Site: brandenburg
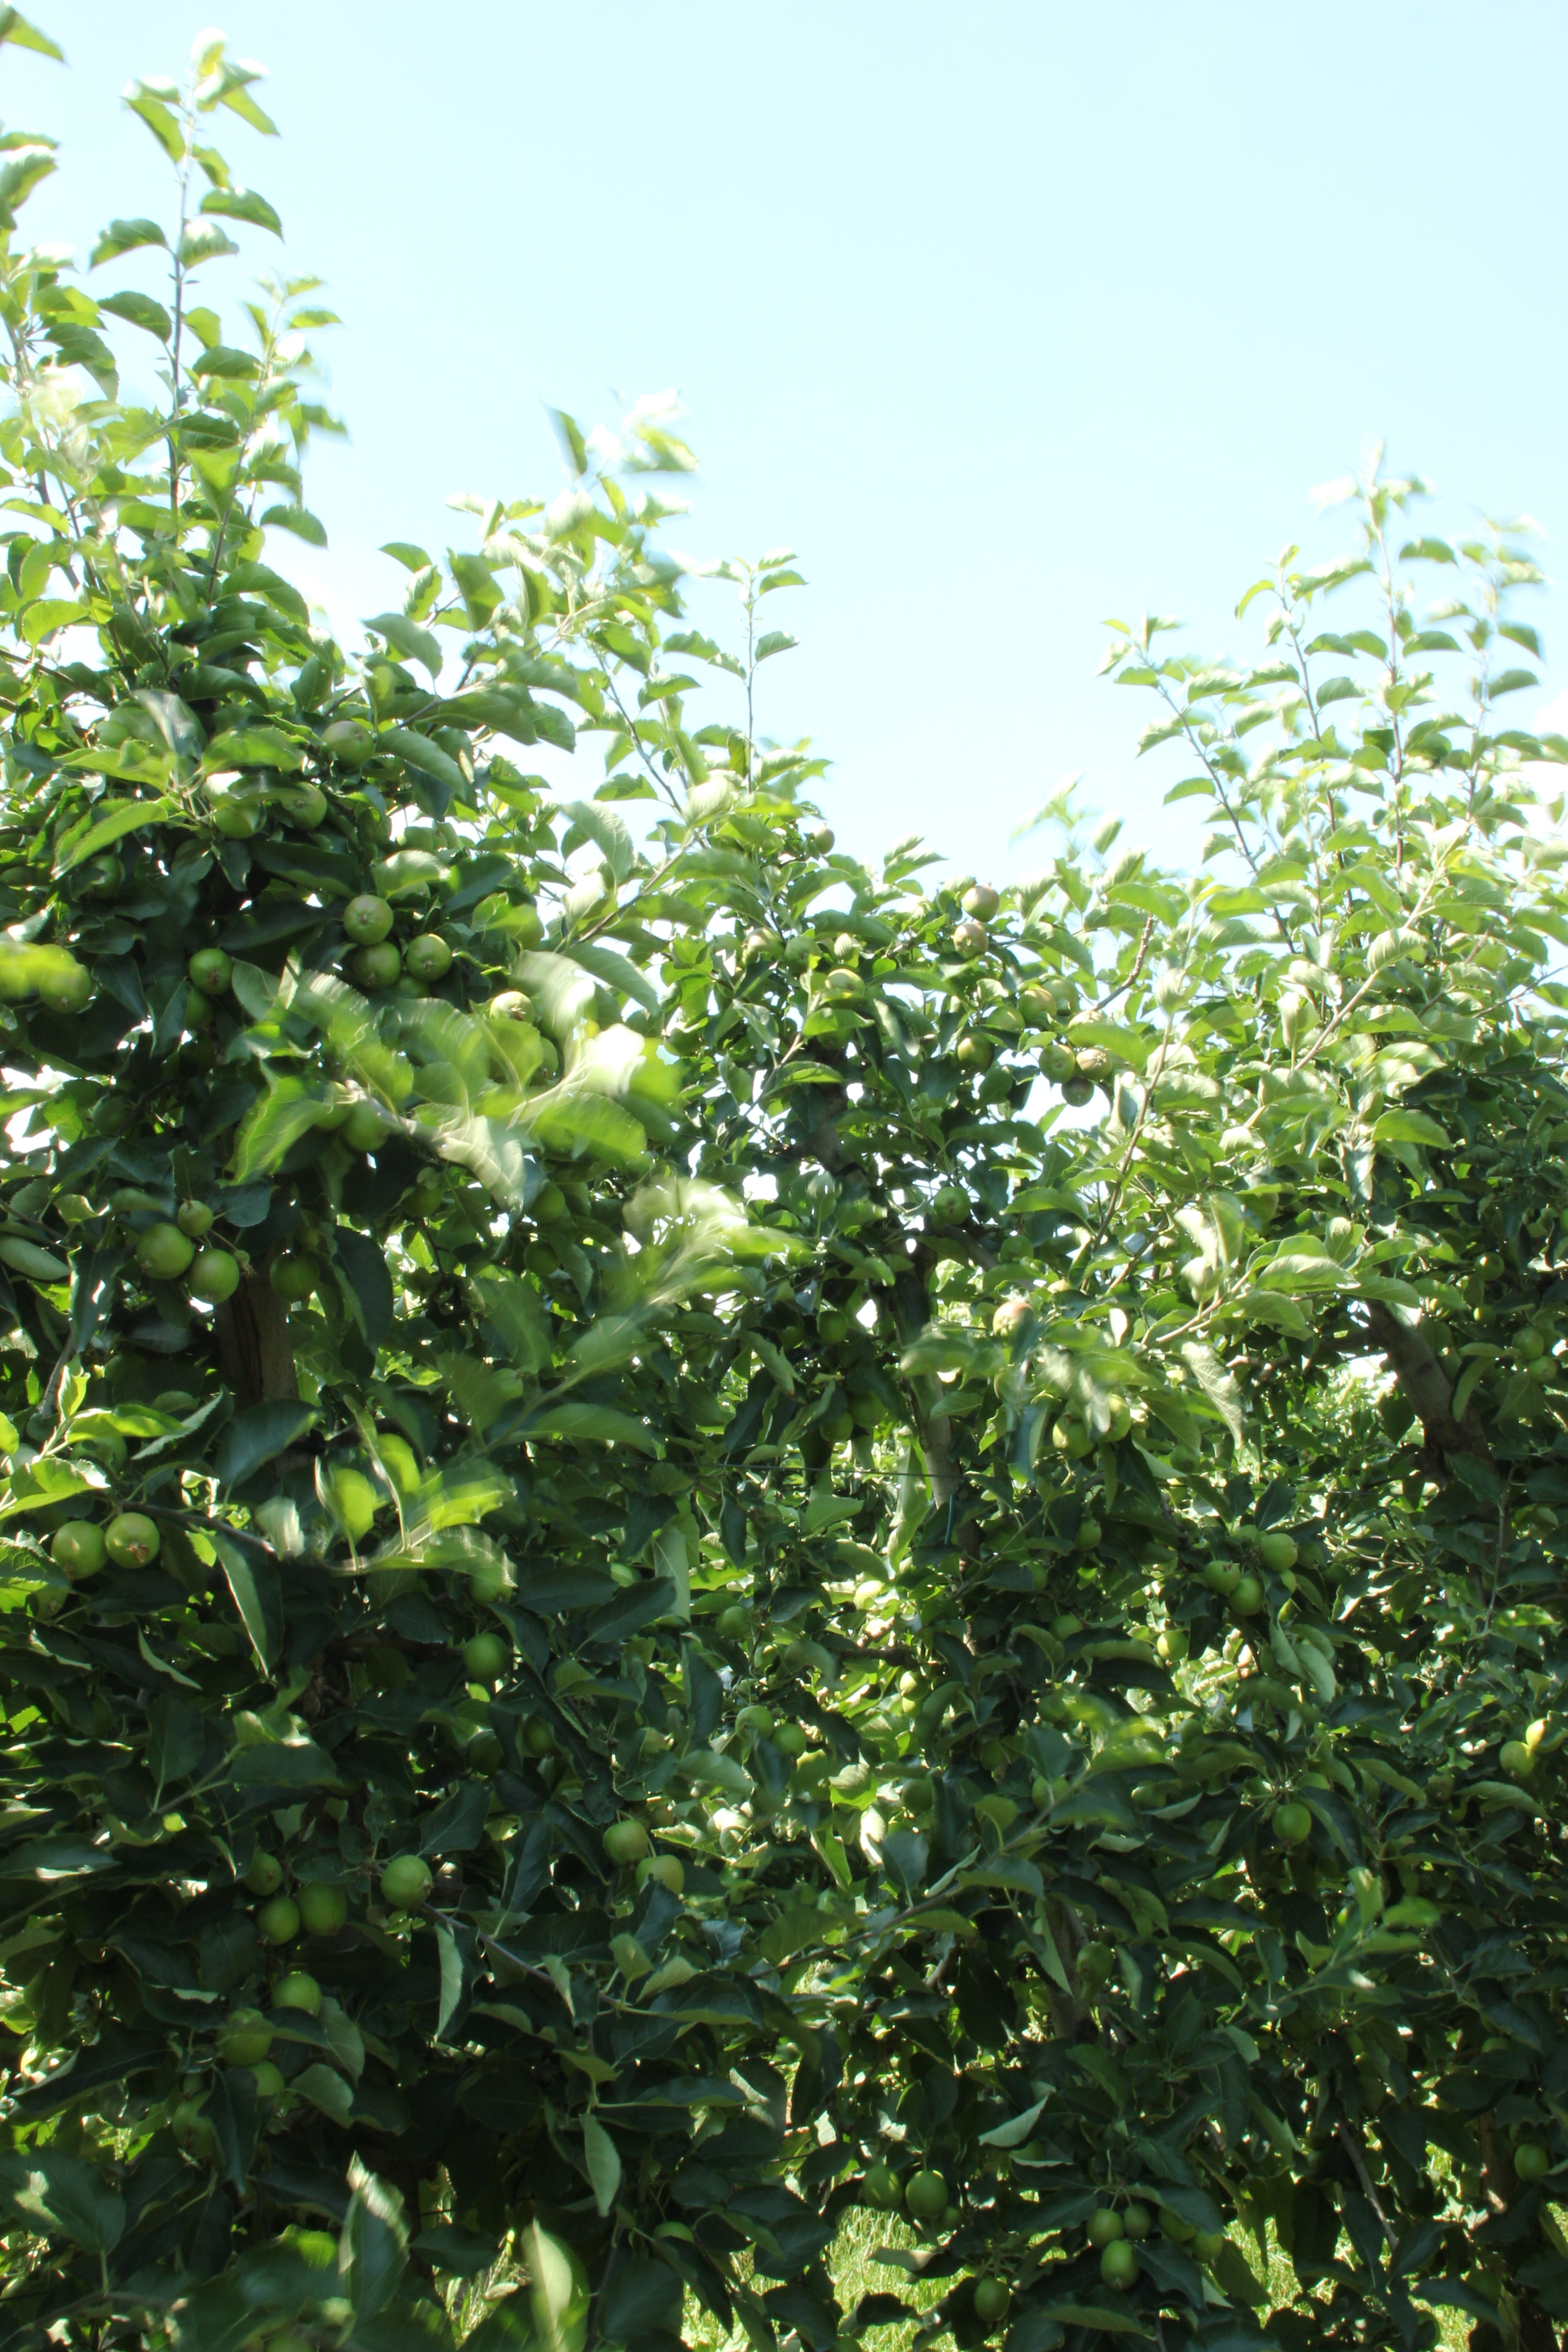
Growth stage (BBCH 74): Development of fruit